Jeonju Gymnasium

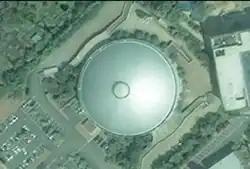

Jeonju Gymnasium is an arena in Jeonju, South Korea. It was the home arena of the Jeonju KCC Egis of the Korean Basketball League (KBL) prior to their move to Busan in 2023.